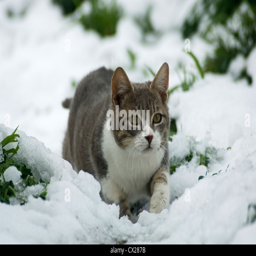
a young cat lurking in the snow